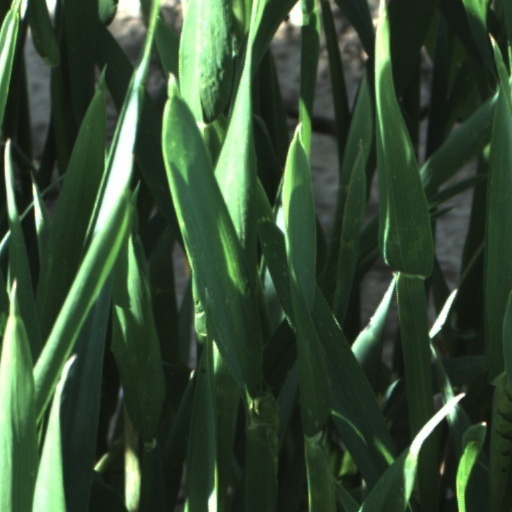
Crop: wheat